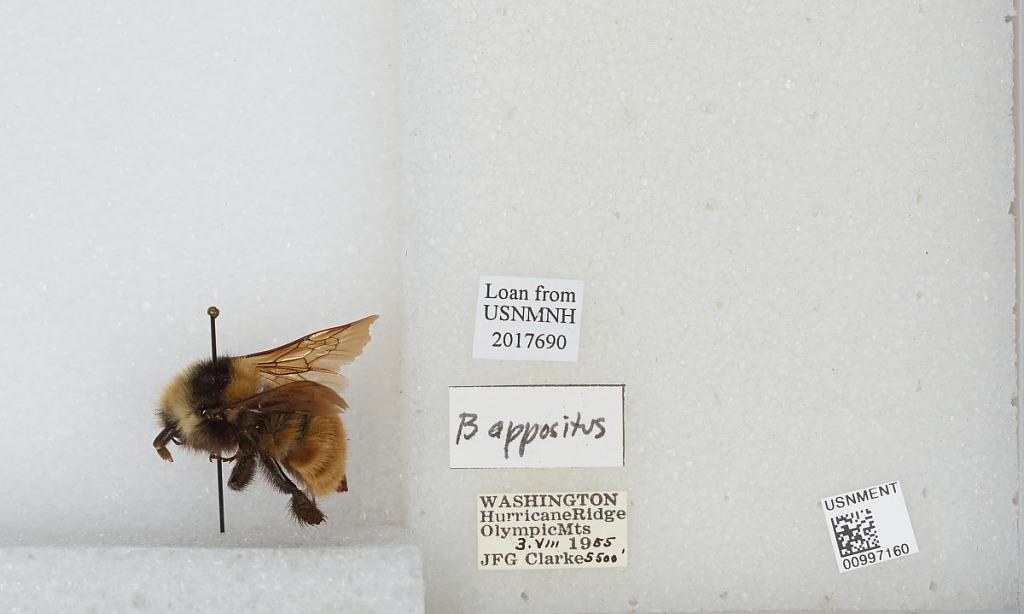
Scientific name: Bombus (Subterraneobombus) appositus Cresson
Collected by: J. Clarke
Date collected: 1955-8-3
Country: United States
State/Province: Washington
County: Clallam
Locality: Hurricane Ridge, Olympic Mountains, Olympic National Park
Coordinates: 47.9692, -123.498